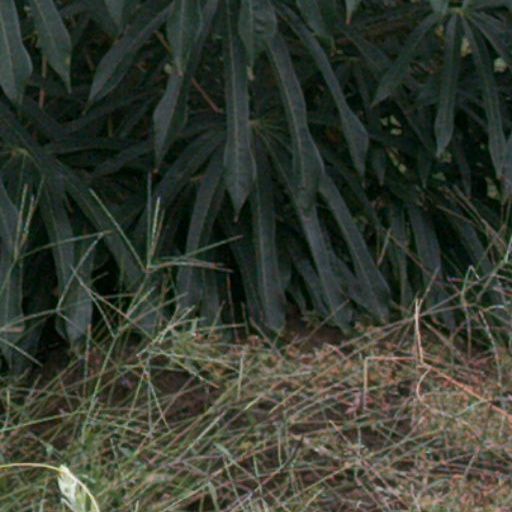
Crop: cassava